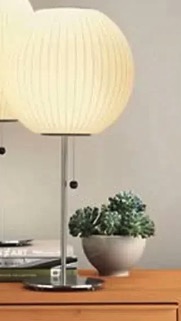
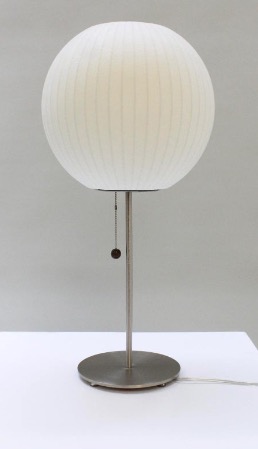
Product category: misc
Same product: yes